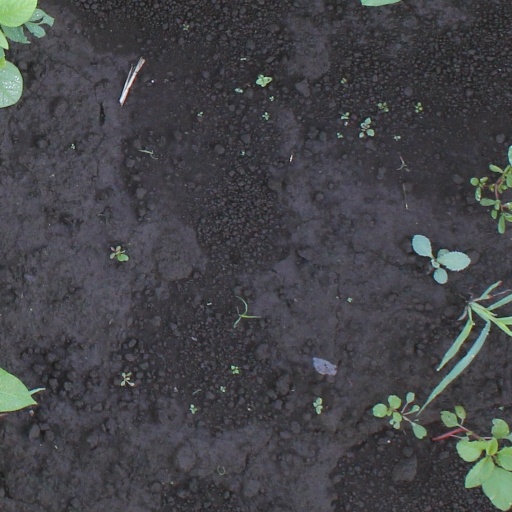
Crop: soybean